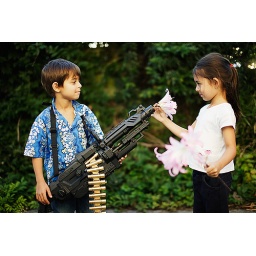
Five year old girl places flowers in barrel of her brother's toy machine gun